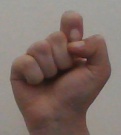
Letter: fa